Shanghai Russians

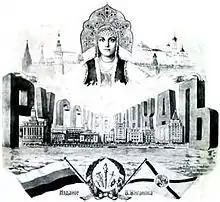
The cover of 's album "The Russians in Shanghai" (1936)

Many exiles set up restaurants in the district known as "Little Russia" (around the Avenue Joffre, now Middle Huaihai Road, in the French Concession), contributing to the development of the local Western-style Haipai cuisine. Russian musicians (such as Oleg Lundstrem) achieved a dominance over the city's foreign-run orchestra. The most famous Russian singer, Alexander Vertinsky, relocated from Paris to Shanghai; and Fyodor Chaliapin was seen on tour. Vladimir Tretchikoff, the "King of Kitsch", spent his youth in the city. Russian teachers offered lessons in theatre and dancing. Margot Fonteyn, the English ballerina, studied dance in Shanghai as a child with Russian masters, one of whom, George Gontcharov, had formerly danced with the Bolshoi in Moscow.